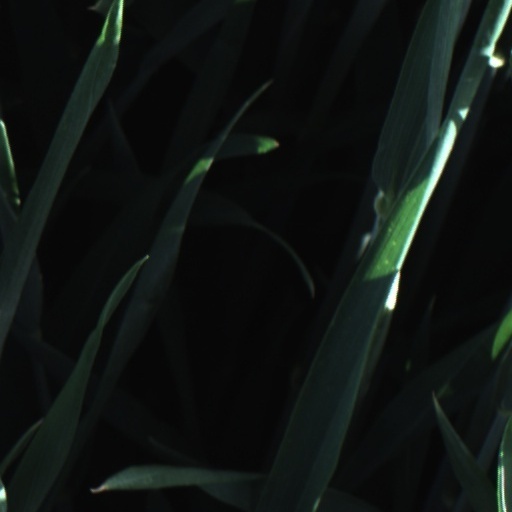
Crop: wheat